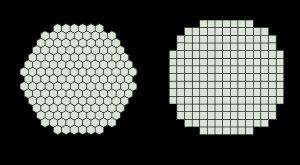
Le réacteur de puissance à caloporteur et modérateur eau, abrégé VVER, ou bien WWER, est un réacteur à eau pressurisée soviétique, puis russe.